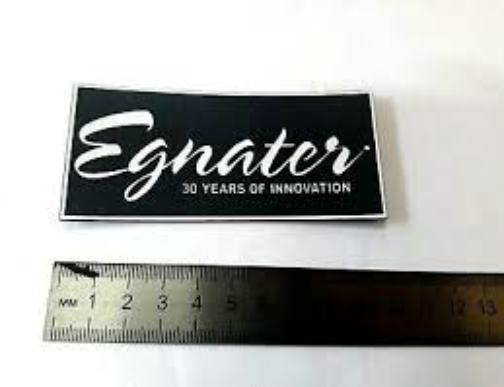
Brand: Egnater
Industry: Electronic